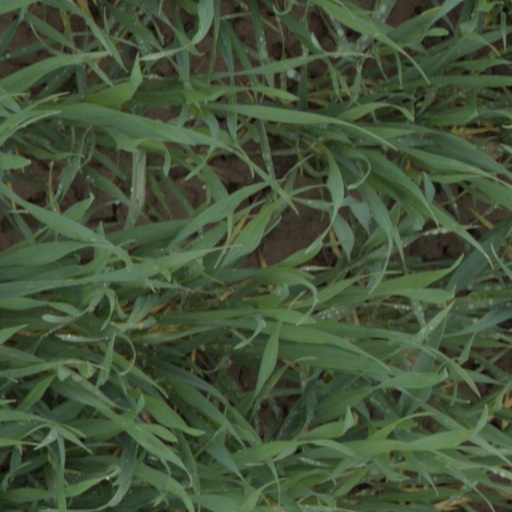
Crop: wheat